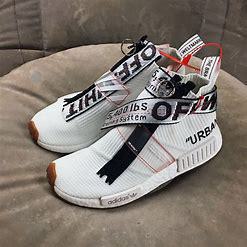
Brand: Adidas
Model: NMD Sale